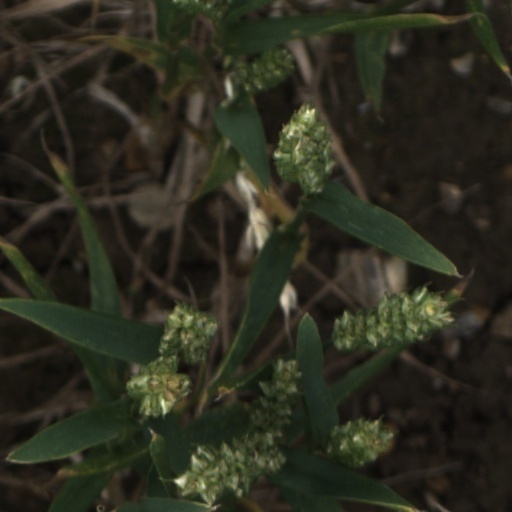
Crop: wheat